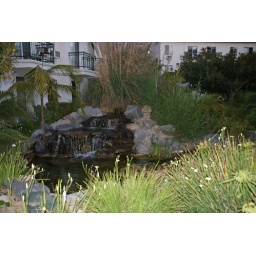
This is a cute little pond with golf fish in it.